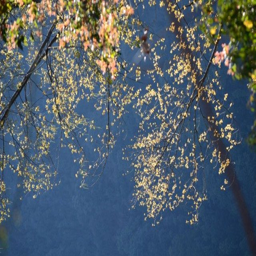
morning sun coming through the leaves of this tree .